Pioneerof the Nile

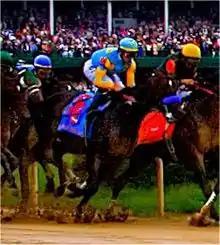
Pioneerof the Nile running in the 2009 Kentucky Derby

As a two-year-old, the Nile debuted August 4, 2008, in a Maiden Special Weight (1 1/16 of a mile on turf) at Saratoga, where he finished fourth, beaten two lengths and a half. His next race was on August 25, another 1 1/16 of a mile turf Maiden Special Weight at Saratoga. He jumped in the air at the break and stayed in seventh of the nine-horse field before moving up and challenging for the lead on the turn, gaining the lead off of the turn, and going on to win by a length with a time of 1:41.59.